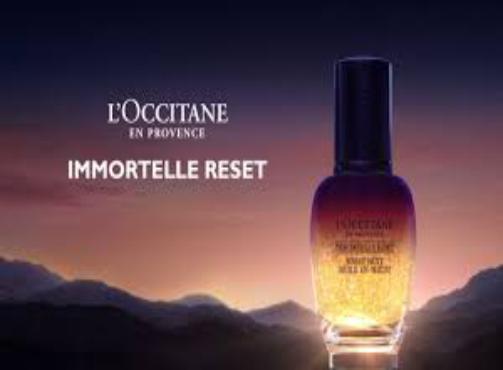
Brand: L'Occitane en Provence
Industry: Necessities